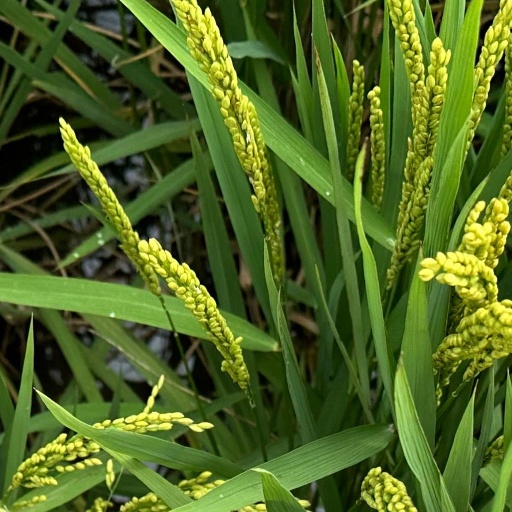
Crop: rice